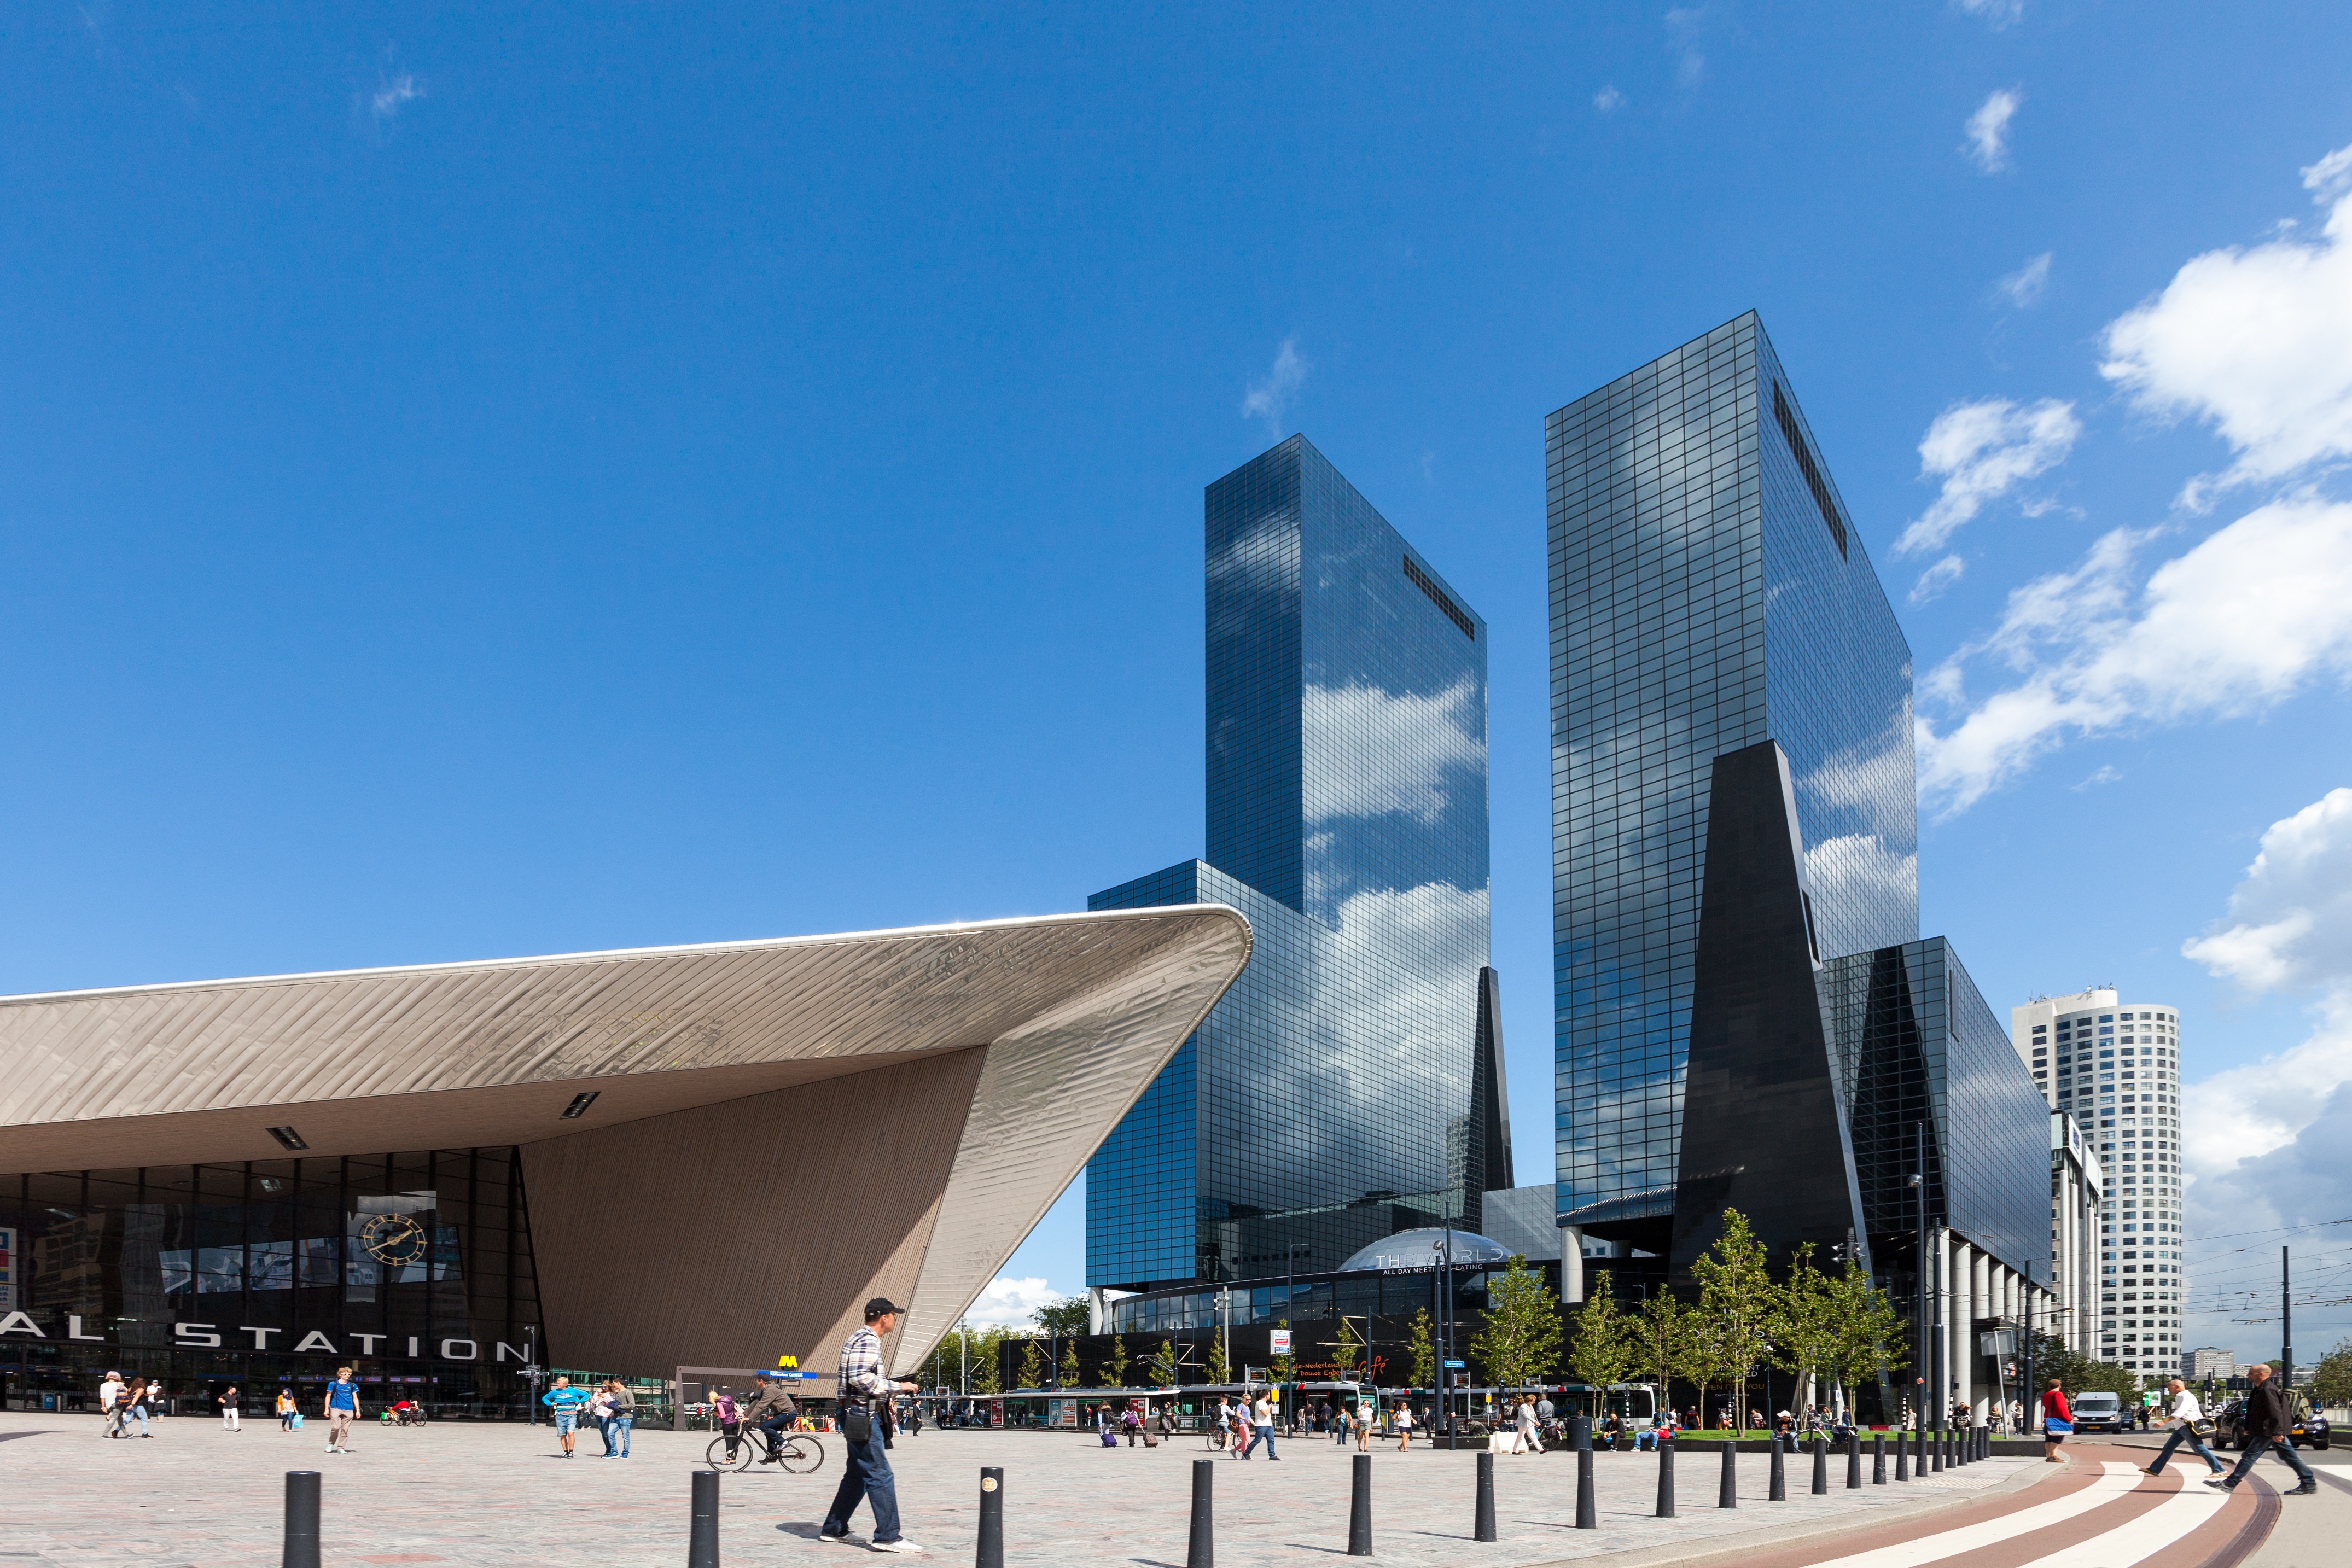
architecture, building, city, skyscraper, downtown, plaza, landmark, facade, tower block, headquarters, convention center